Cosco Busan oil spill

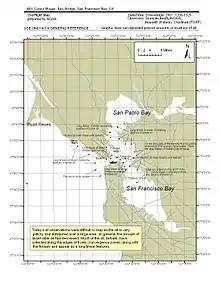
NOAA Overflight Map 2007-11-09 1205–1325

Senator Barbara Boxer and San Francisco Mayor Gavin Newsom criticized the Coast Guard for its response, as its initial reported figures, between of oil, were significantly lower than those of the actual spill.